United Nations Security Council Resolution 1484

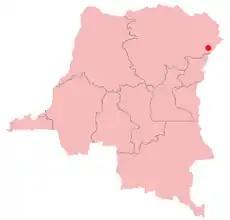
Location of Bunia in Ituri region of the Democratic Republic of the Congo

United Nations Security Council Resolution 1484, adopted unanimously on 30 May 2003, after recalling previous resolutions on the situation in the Democratic Republic of the Congo, the Council authorised Operation Artemis in Bunia, the capital of Ituri Province, amid the deteriorating security situation in the area.